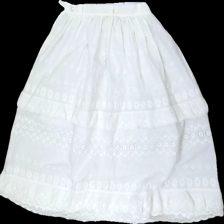
View: front
Type: Skirt
Category: Ladies
Brand: Missing
Colors: White
Material: 63% Polyester 37% Cotton
Pattern: Embroidered
Cut: Regular
Season: All
Price range: 50-100
Recommended usage: Reuse